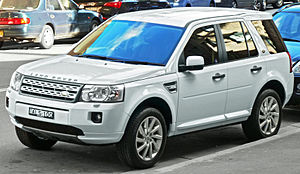
Land Rover Freelander / Freelander (type LF, 2006−2014) / Facelifts
Land Rover Freelander er en kompakt SUV bygget af Land Rover. Modellen kom på markedet i starten af 1998 og blev i to generationer produceret frem til slutningen af 2014. Det sidste facelift fandt sted i august 2012, hvor også kabinen blev modificeret.